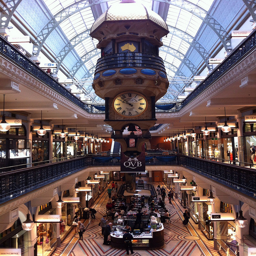
A view of a three story mall with a clock centerpiece.
A large atrium of a mall, where a clock hangs from the ceiling.
A large clock sitting in the middle of a building underneath a glass ceiling.
A train station with a clock in the middle of the ceiling.
The view of a shopping mall from the top tier